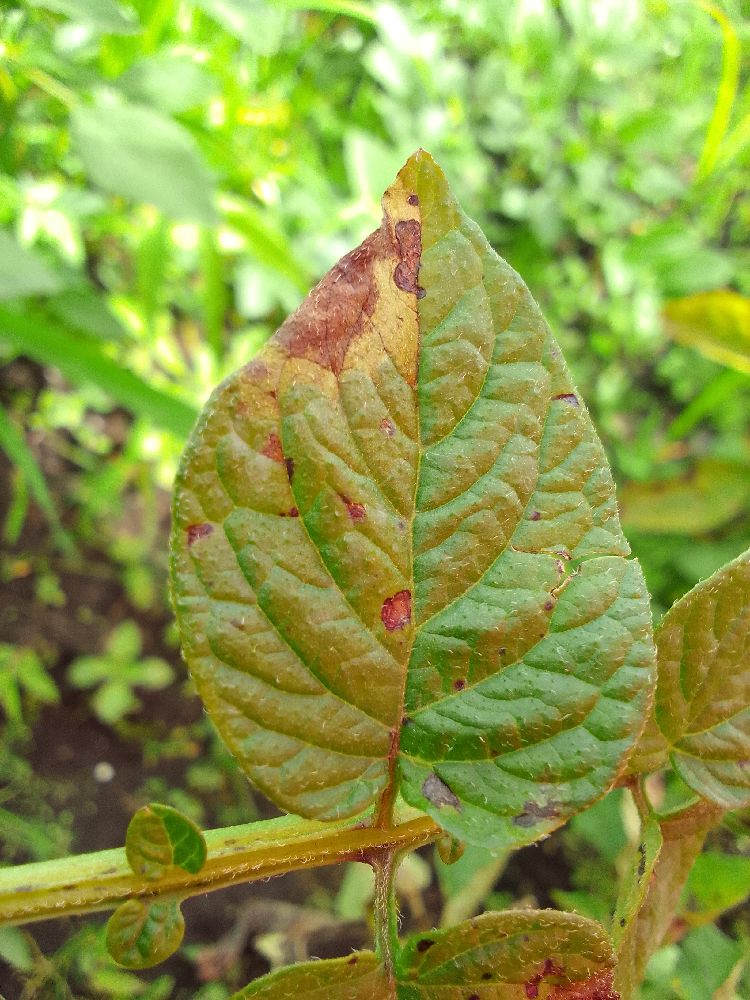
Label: Early blight